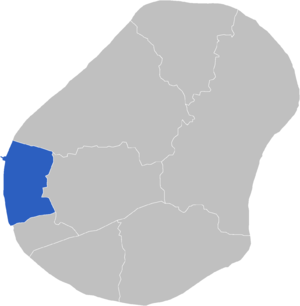
Carte de localisation de la circonscription électorale d'Aiwo, Nauru
Aiwo, autrefois Yangor, en nauruan Aiue, est un des quatorze districts et une des huit circonscriptions électorales de Nauru. C'est là que sont situés les principales usines de transformation du phosphate et le port d'Aiwo.